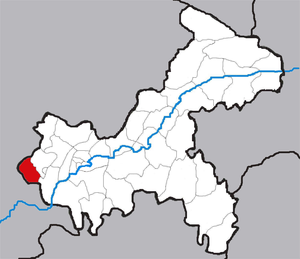
Le xian de Rongchang est une subdivision de la municipalité de Chongqing en Chine.